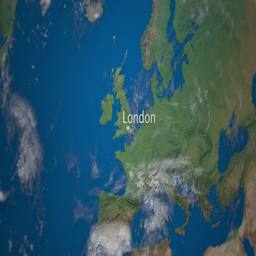
route of commercial airplane flying on the globe .